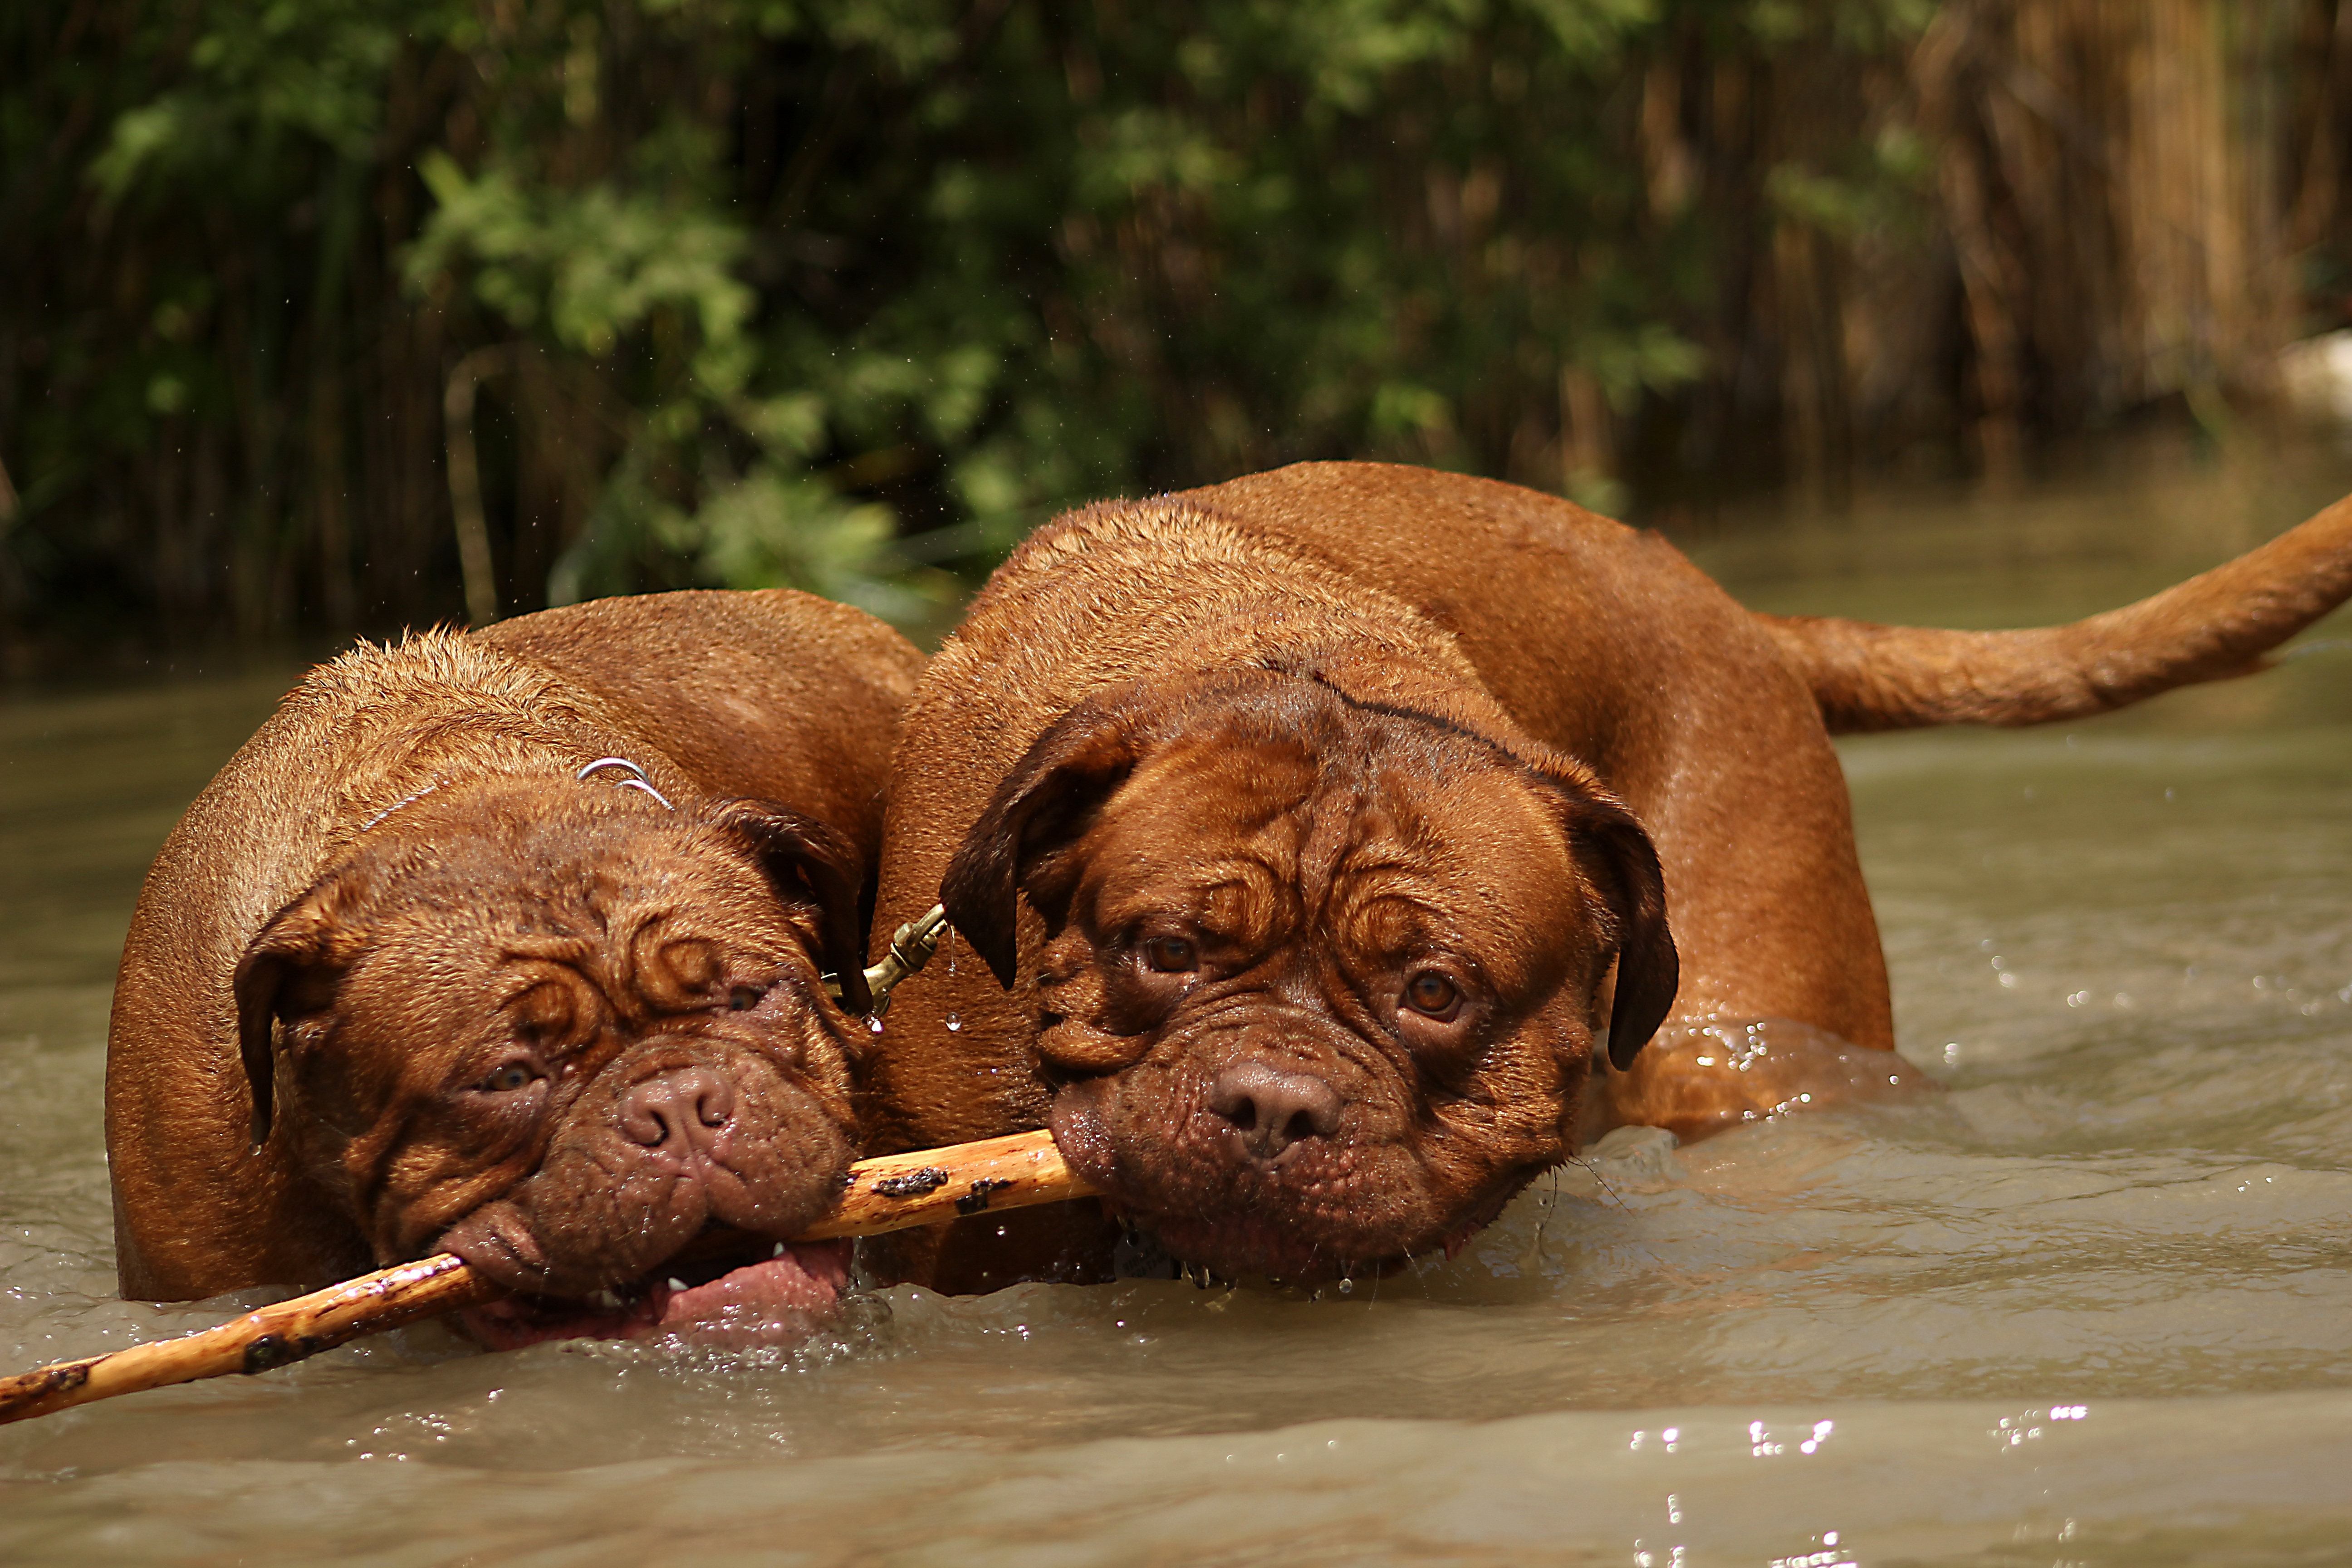
water, nature, white, seating, home, puppy, dog, animal, cute, river, pet, portrait, young, small, studio, brown, mammal, child, bulldog, thoroughbred, face, de, french, background, happy, lovely, newborn, vertebrate, funny, bordeaux, big, nice, adorable, rare, dog breed, wrinkled, guard dog, mastiffs, family tree, dogue, are you looking for, dogue de bordeaux, dog like mammal